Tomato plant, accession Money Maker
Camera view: vertical (180 deg); turntable rotation: 330 degrees
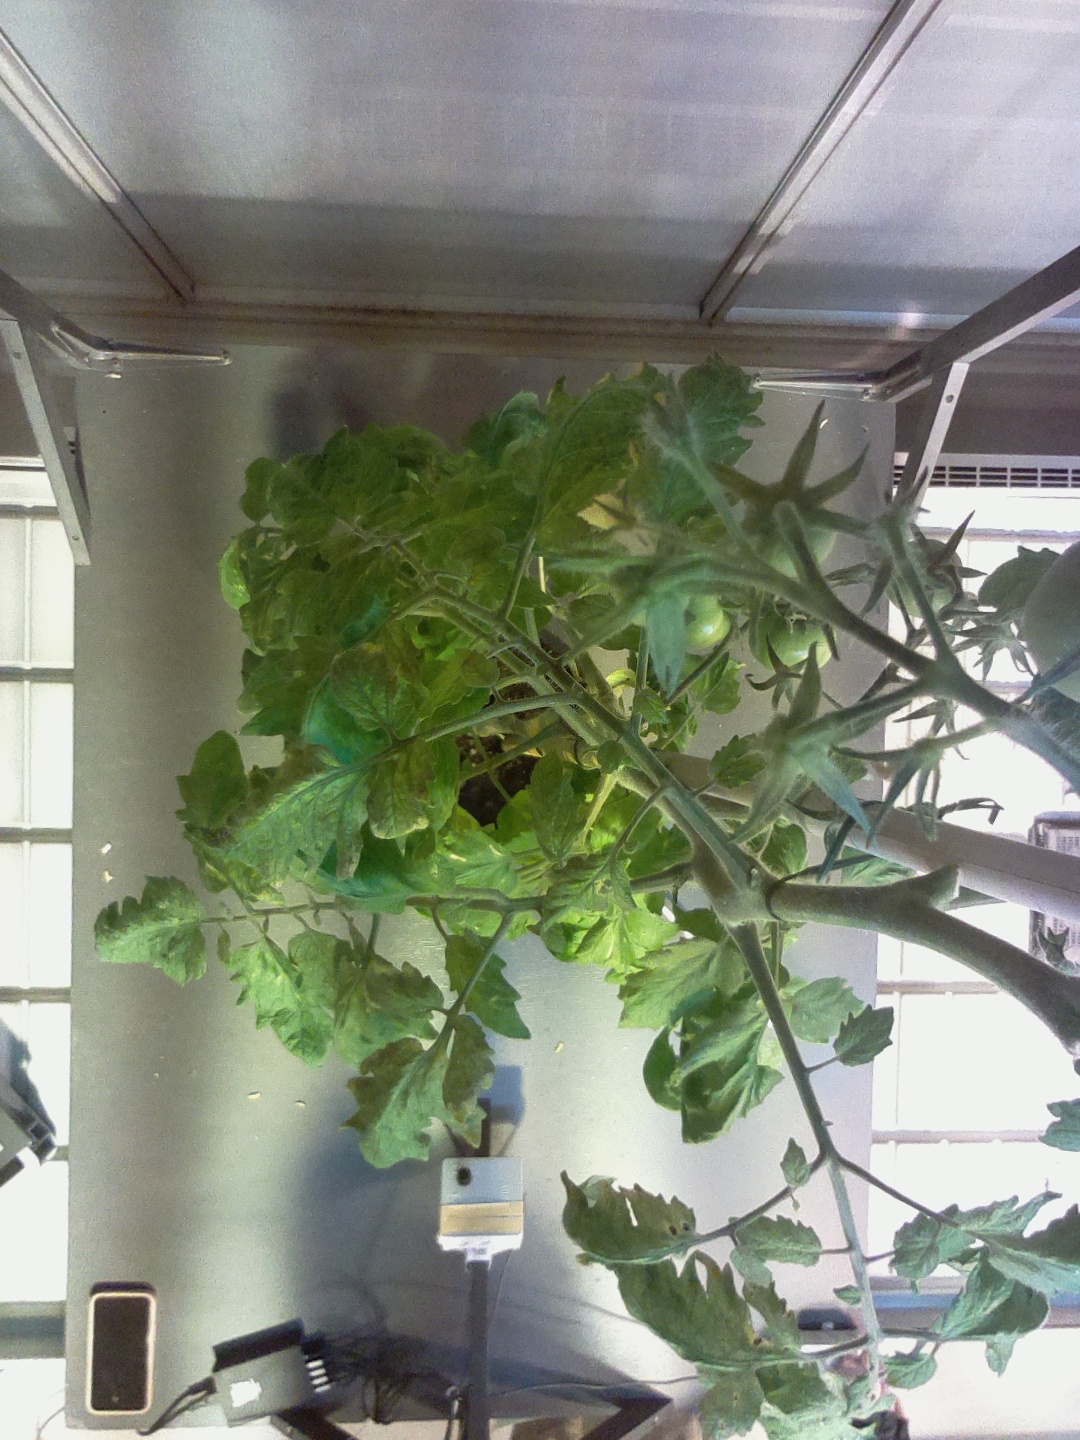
BBCH growth stage 78: 80% -90% of final fruit size